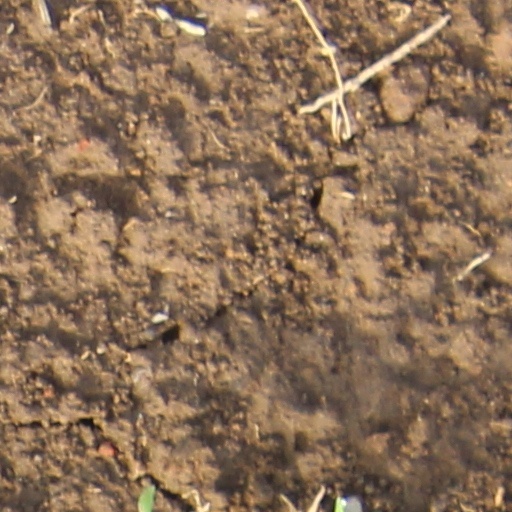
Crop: wheat